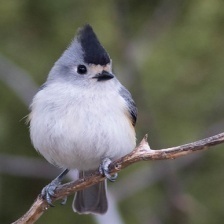
Species: TIT MOUSE
Scientific name: PARIDAE
ImageNet parent category: chickadee